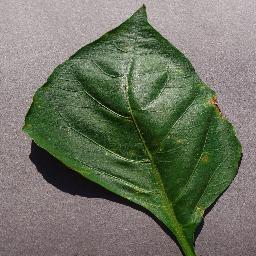
Label: Pepper,_bell___Bacterial_spot